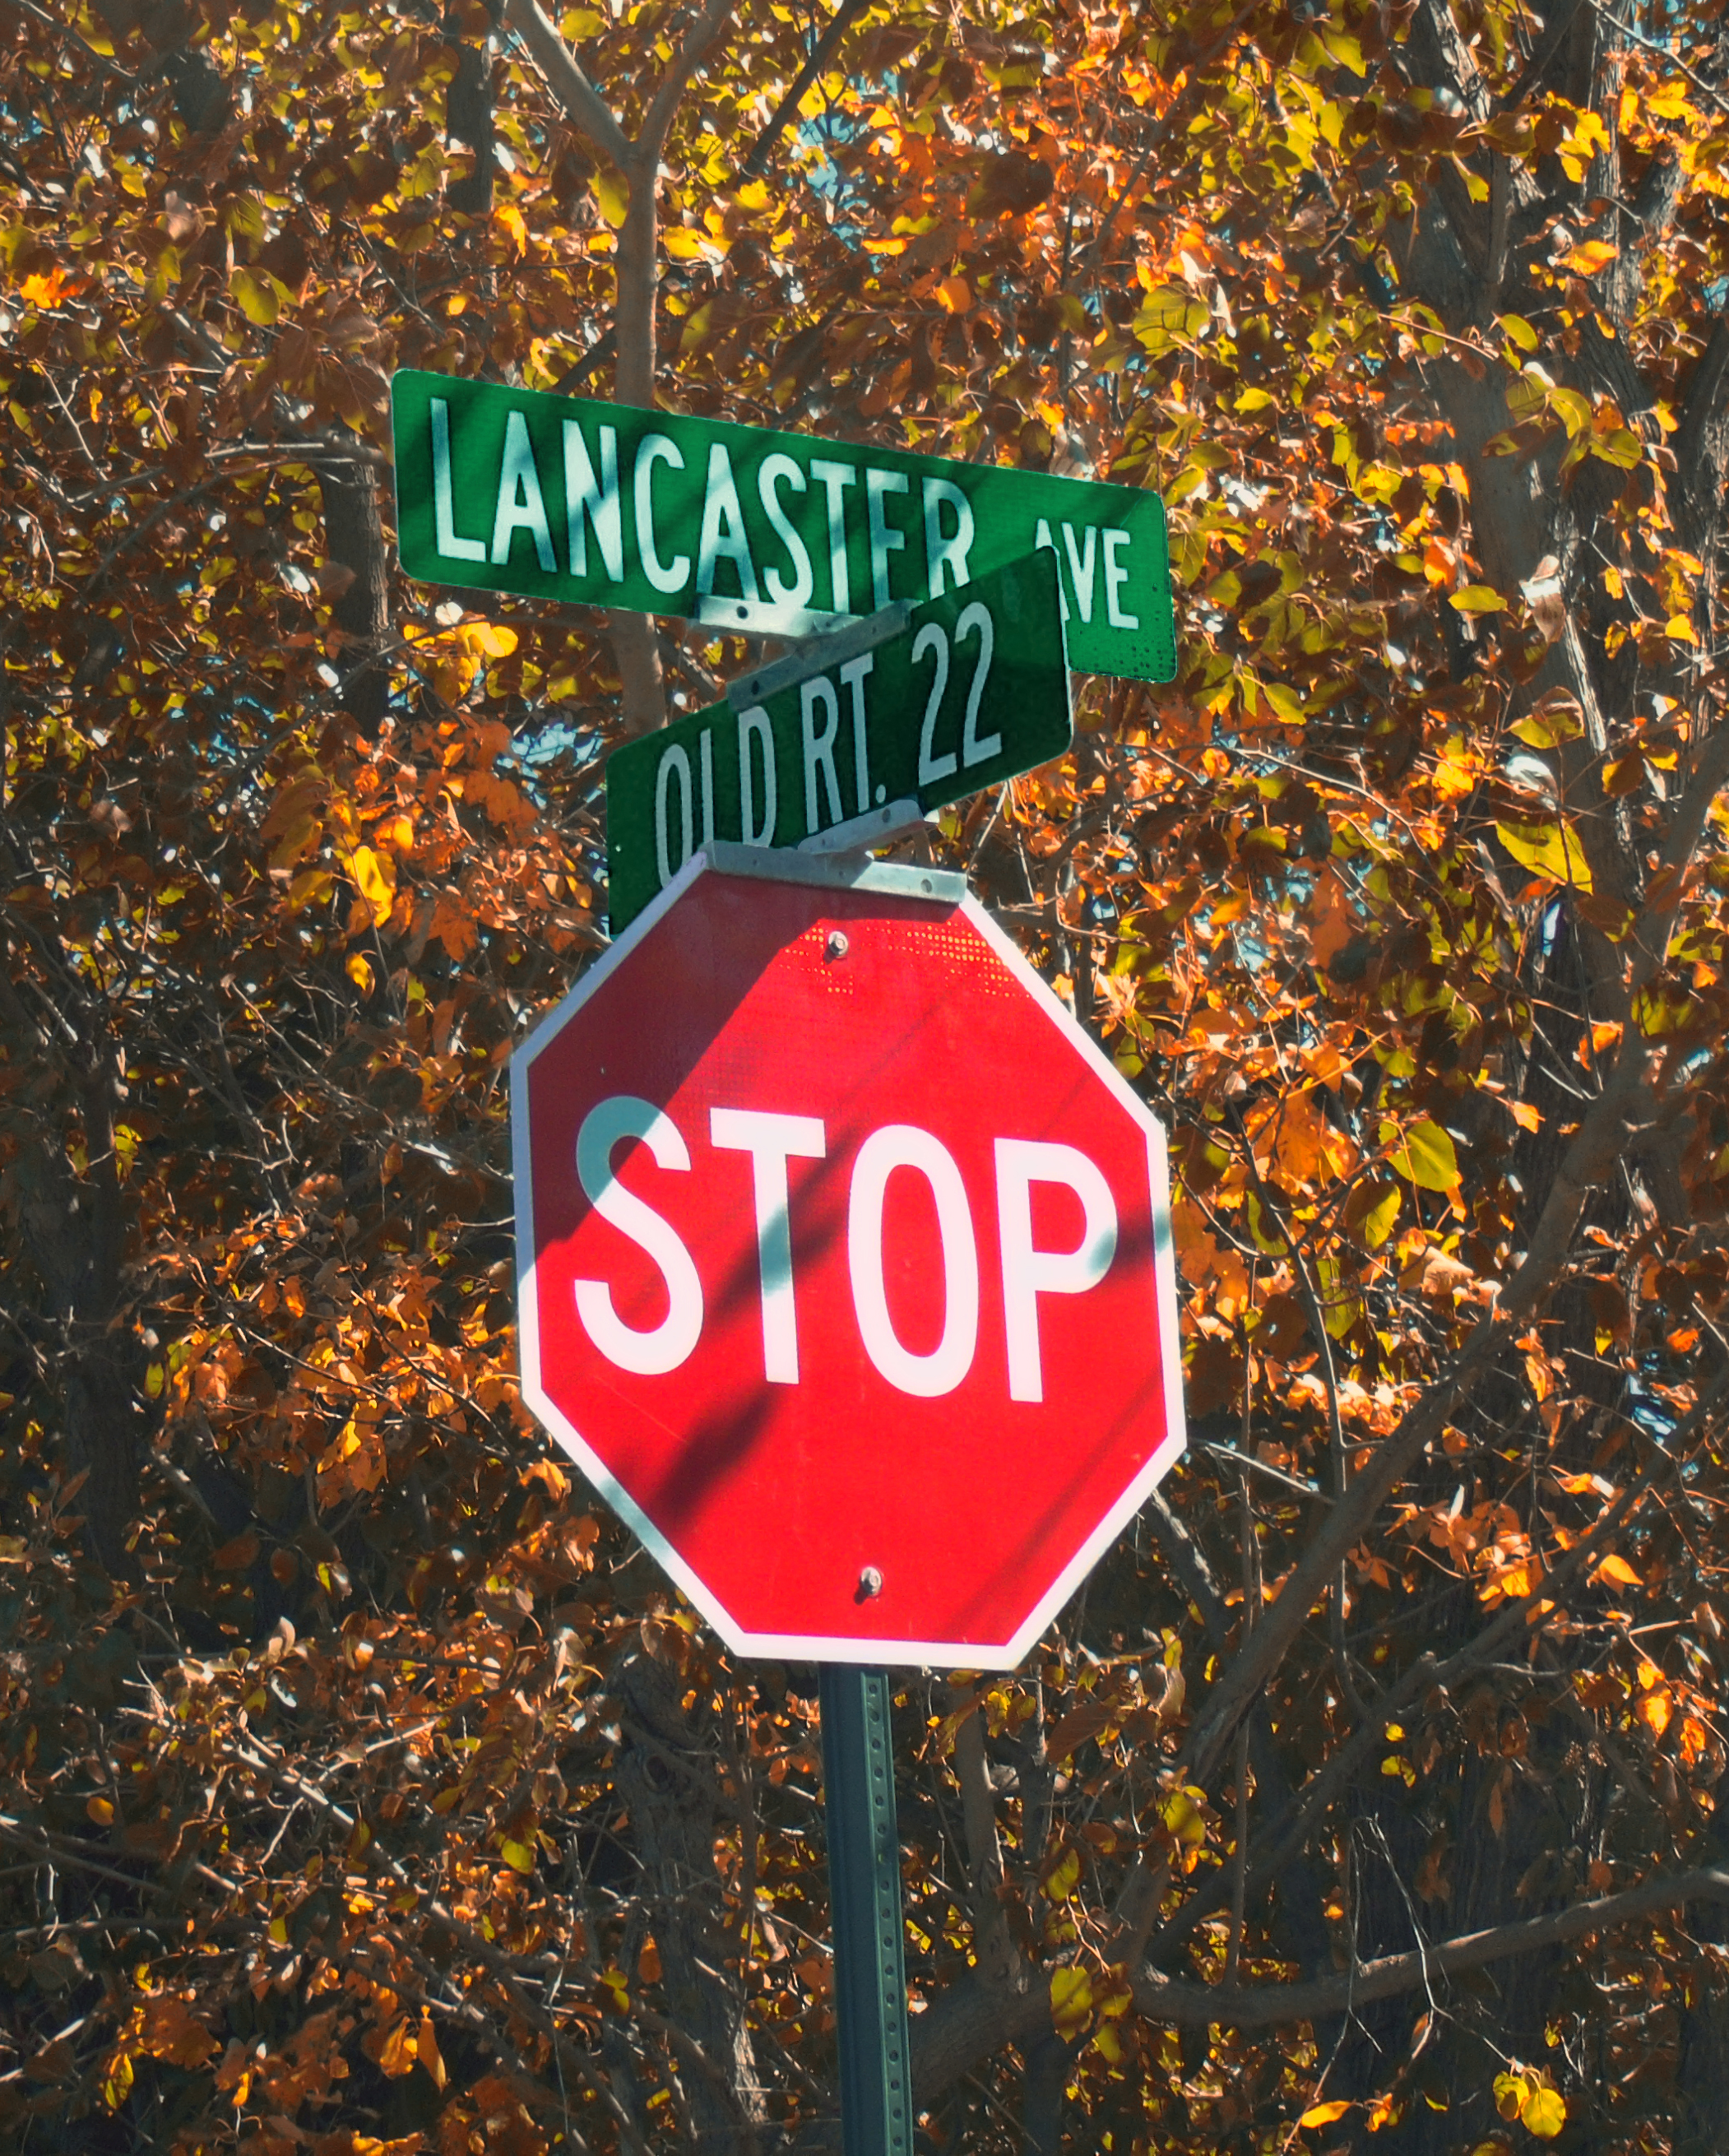
leaf, driving, sign, foliage, autumn, signage, season, font, creativecommons, pennsylvania, signs, berkscounty, roadsigns, streetsigns, betheltownship, paroute501, stopsign, oldroute22, oldusroute22